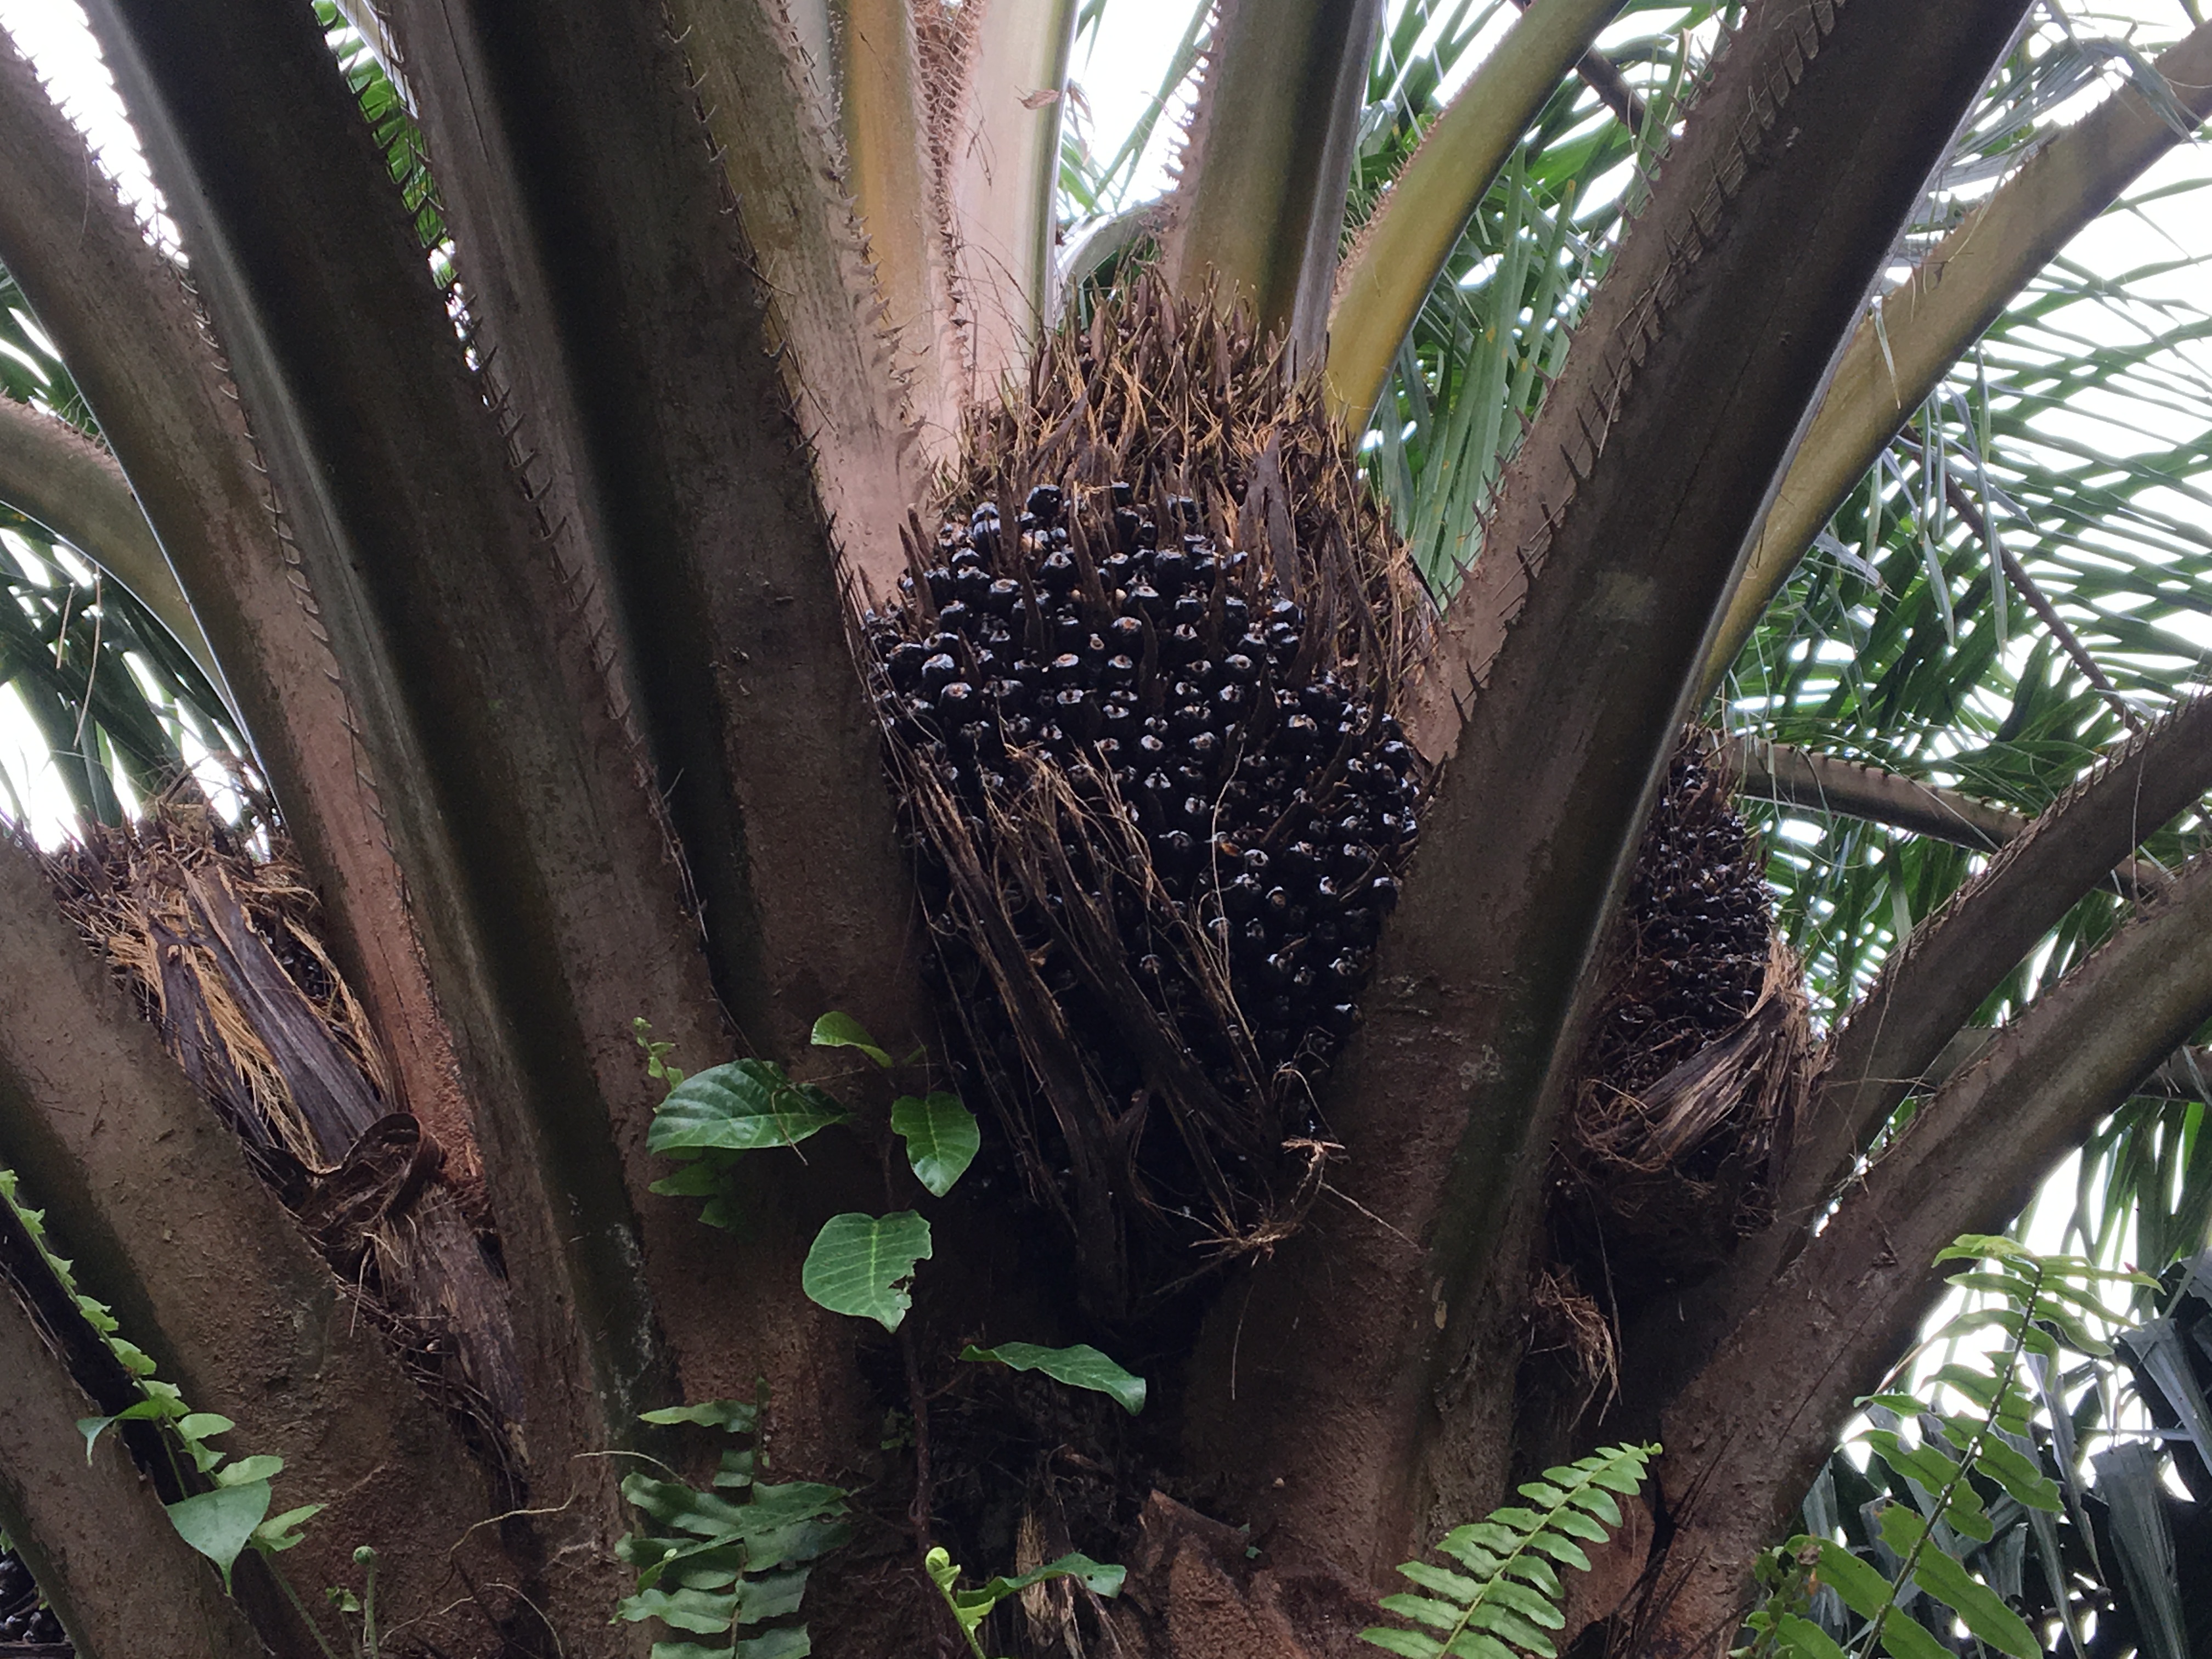
Ripeness: Unripe